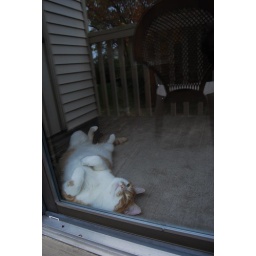
Looking in the window there's the reflection of outside and my cat in the corner.